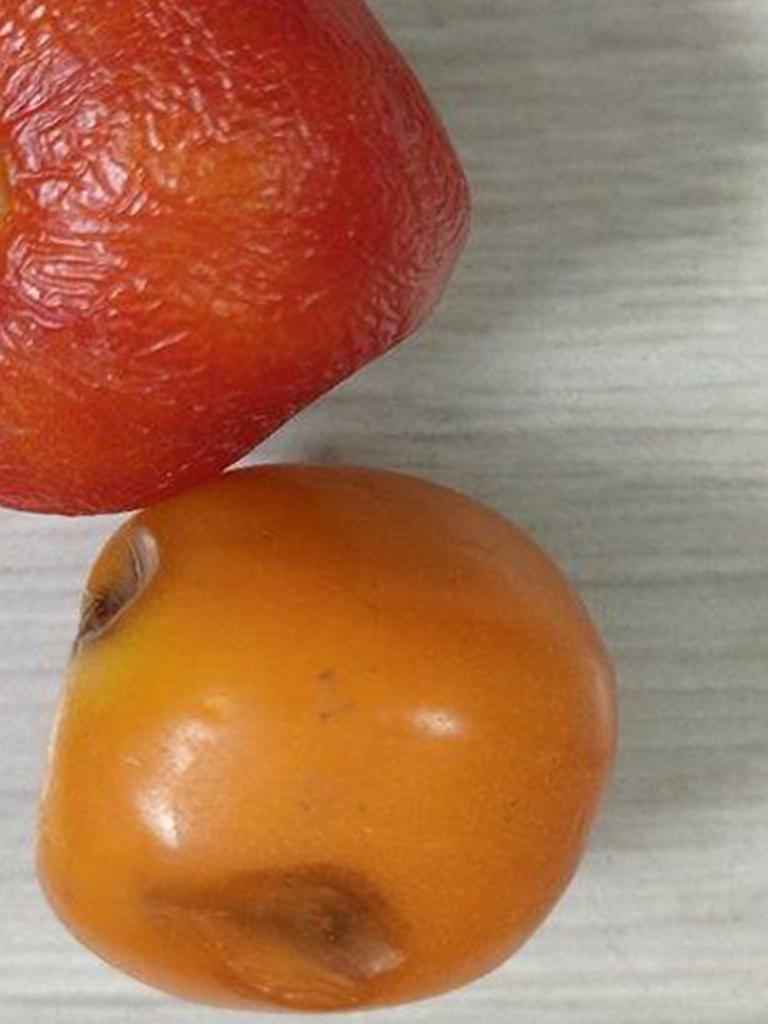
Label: Rotten